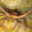
Label: lobster